The Adventures of Tartu

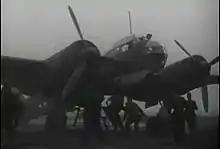
Screenshot of the climactic escape

At the Palacek house, Vogel checks up on Tartu's credentials and happily informs Maruschuka that Tartu is indeed a spy. She believes Vogel and, trying to stop him telling anyone else, accidentally kills him. She hurries to the chemical plant to warn Tartu that he is in danger. He sounds an air raid alarm and runs through the plant setting the bombs in their places. The Germans quickly realize he is a saboteur, but he just manages to complete his task and escape from the heavily guarded plant, which blows up as he is driven away.